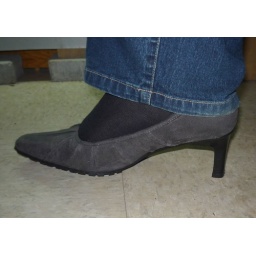
My grey suede shoes before walking in rain.